Michel Peyramaure

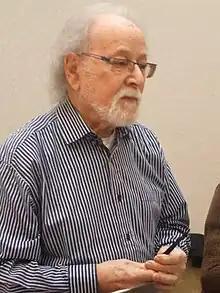
Michel Peyramaure

Michel Peyramaure (30 January 192211 March 2023) was a French writer. He received the 1979 Grand prix de littérature de la SGDL.